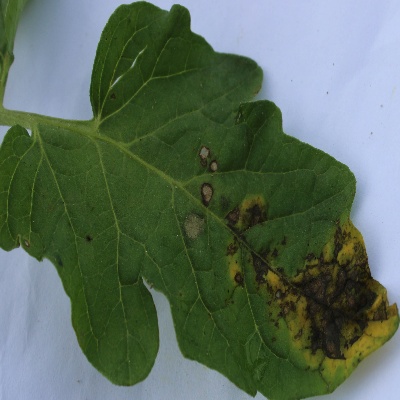
Crop: Tomato
Condition: septoria leaf spot